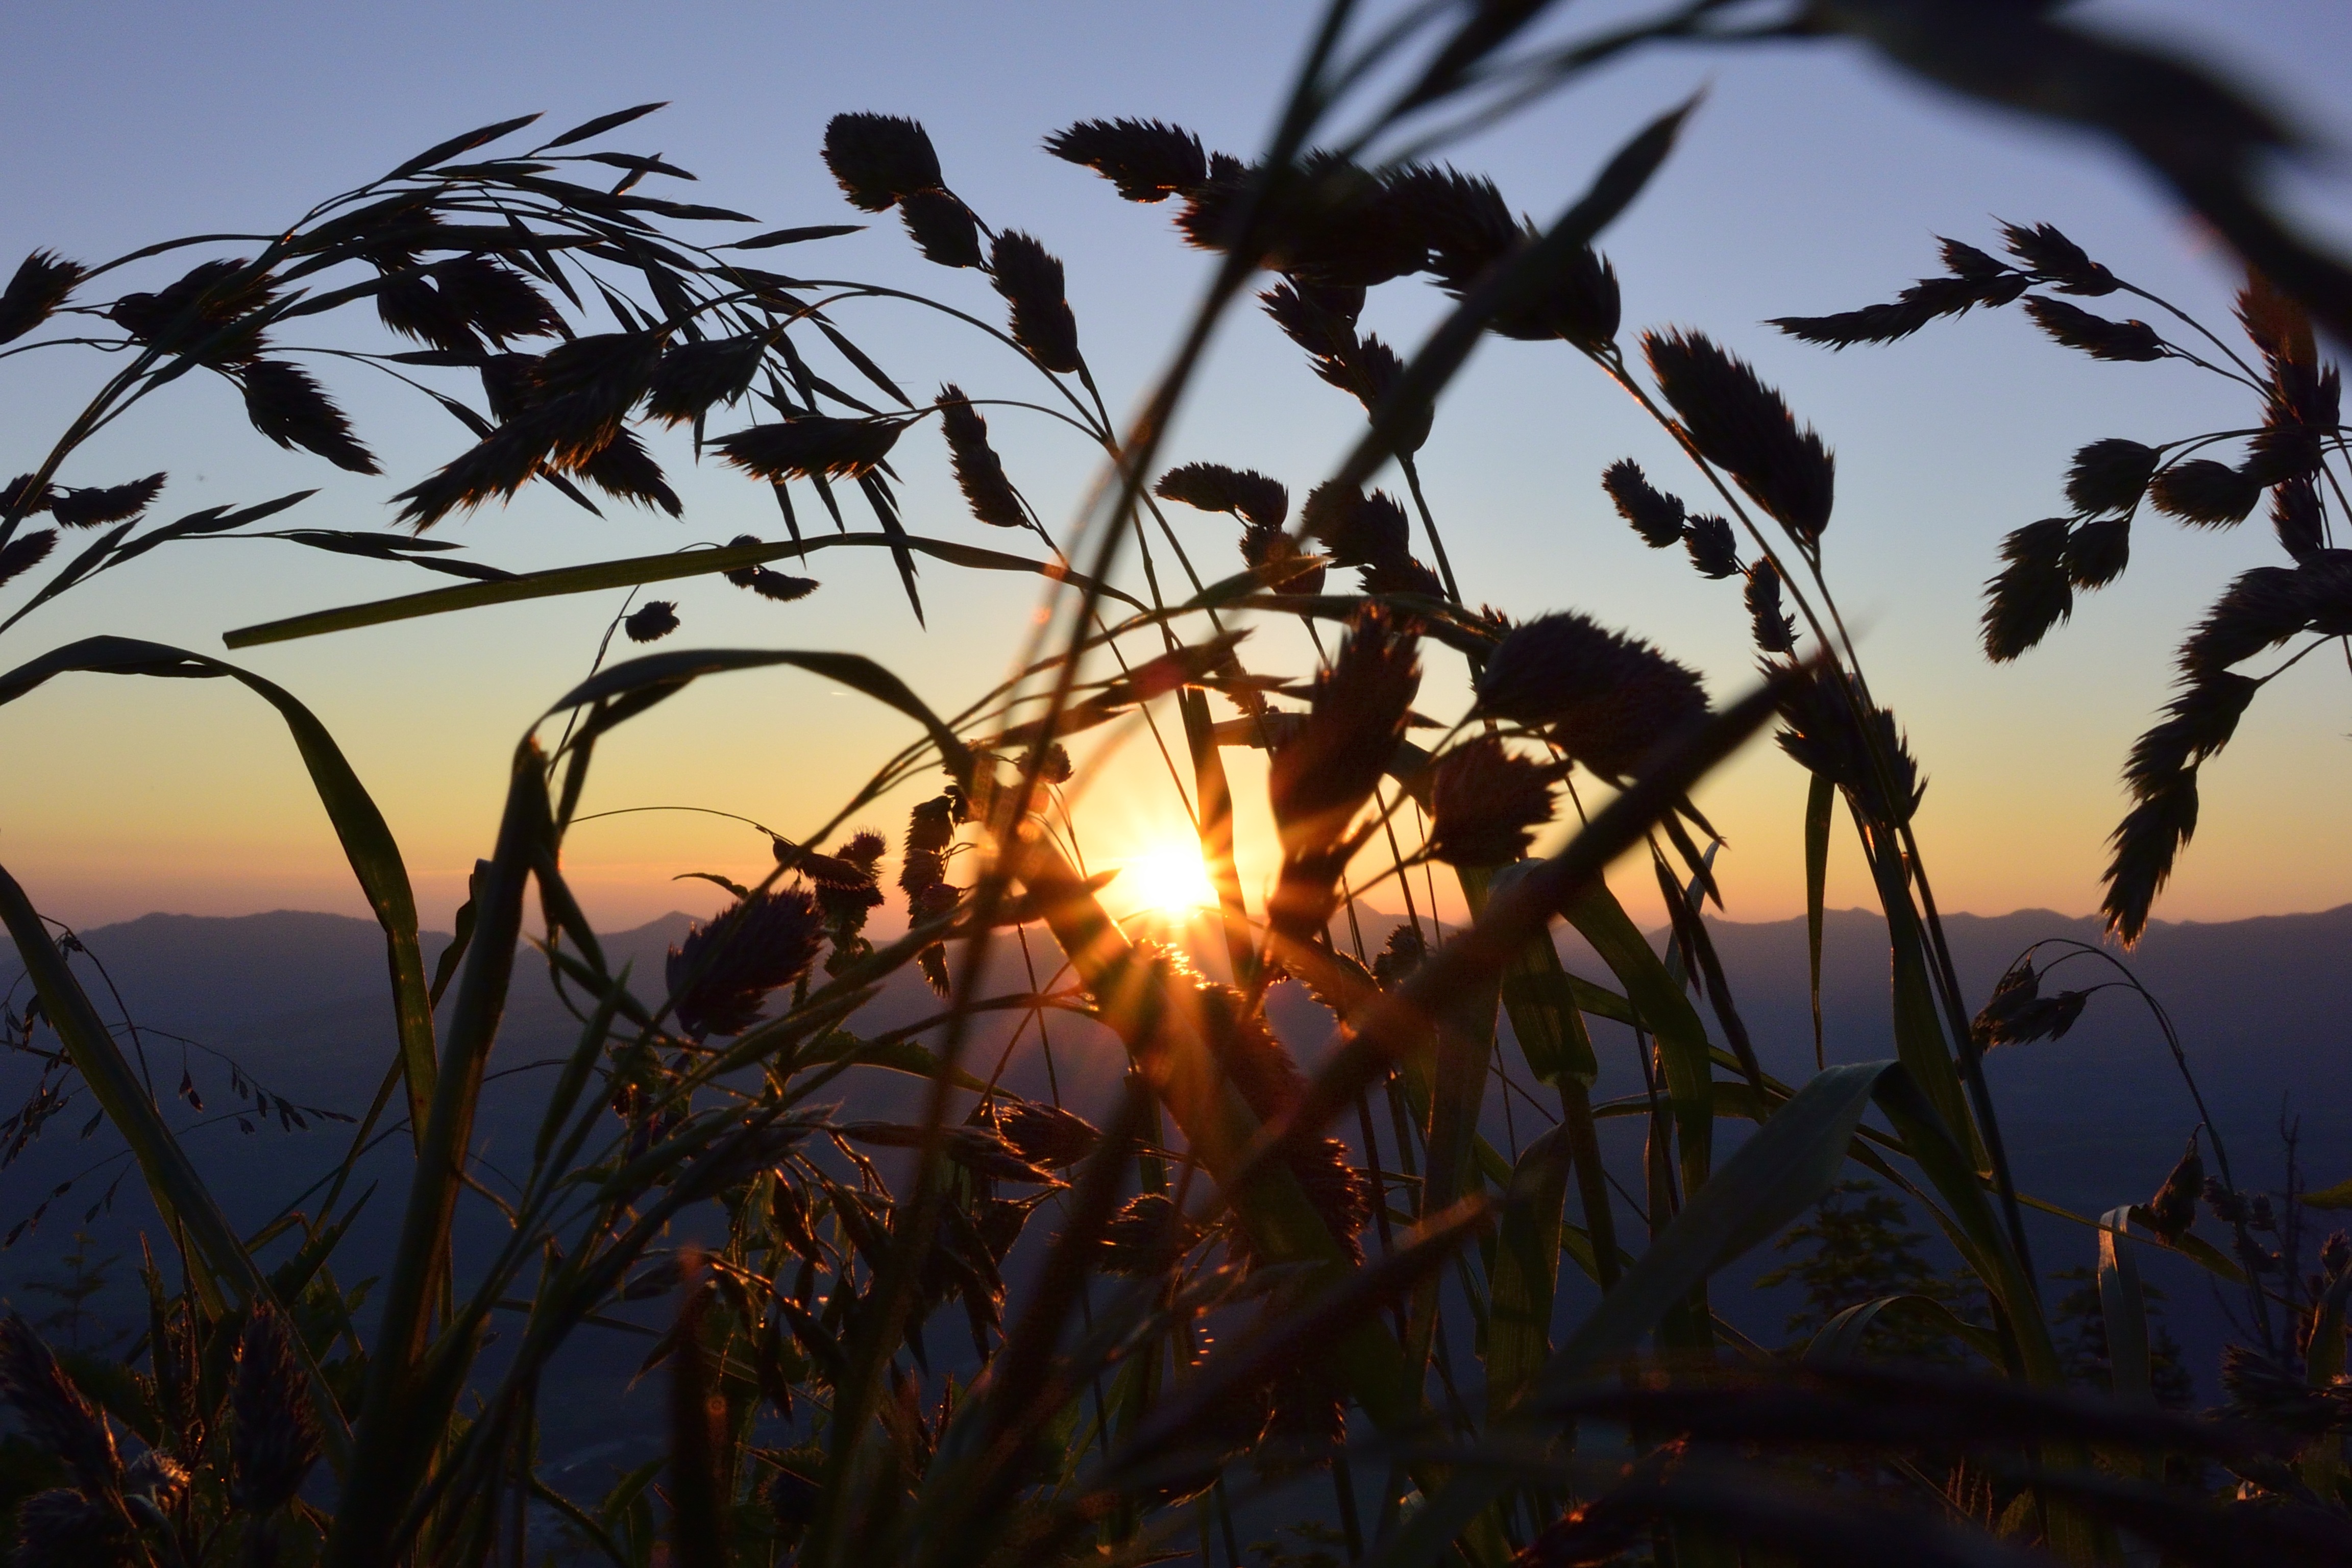
tree, nature, grass, branch, mountain, plant, sky, sun, sunrise, sunset, field, sunlight, morning, leaf, flower, dawn, dusk, evening, autumn, savanna, austria, skies, salzburg, morgenrot, ross field, woody plant, arecales